Die Hard

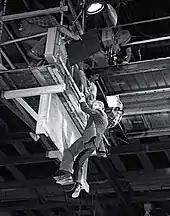
Alan Rickman was suspended from a raised platform and dropped onto an airbag. To capture the descent, an automated system controlled the camera's focus ring to keep Rickman in focus.

A set was used for the following scene where McClane shoots out a window to re-enter the building. It was shot approximately halfway into the filming schedule so that all involved had gained more stunt experience. The window was made of fragile sugar glass that took two hours to set up, and there were only a few takes for this reason. Instead of a hoist, a team of stuntmen positioned below the window dragged the hose and pulled Willis towards the edge, as they could better control Willis's fall if he went over. Editor Frank Urioste kept the scene where McClane falls down a ventilation shaft and catches onto a lower opening; Willis's stuntman accidentally fell further than intended. During a scene where McClane shoots a terrorist through a table, Willis suffered a permanent two-thirds hearing loss in his left ear caused by firing loud blank cartridges close to his head.